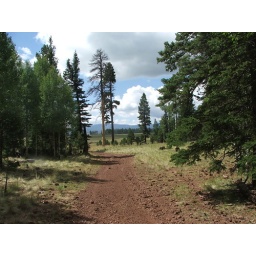
A road in the white mountains